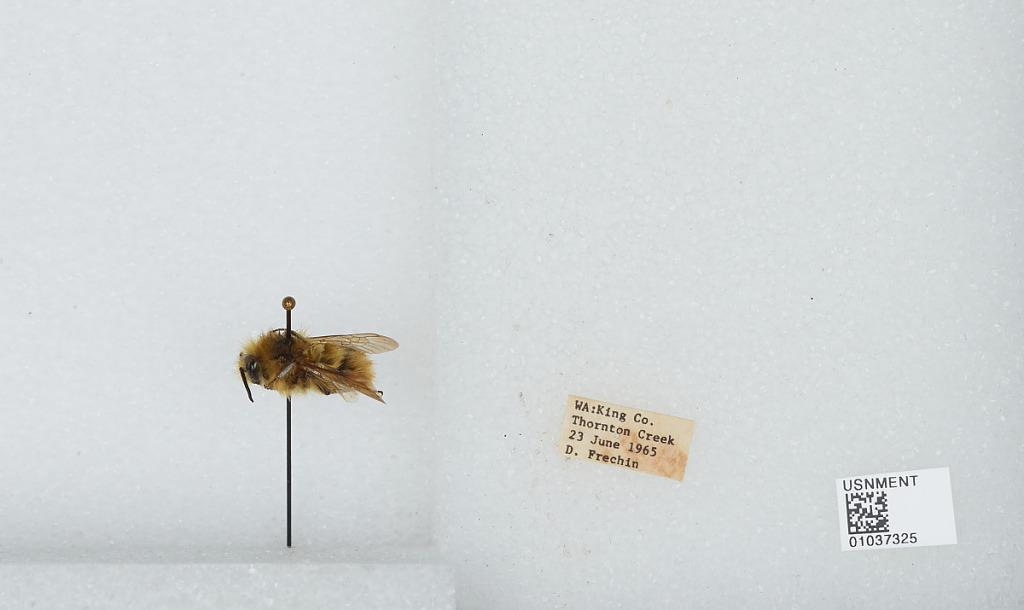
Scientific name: Bombus (Pyrobombus) mixtus Cresson
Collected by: D. Frechin
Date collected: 1965-6-23
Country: United States
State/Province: Washington
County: King
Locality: Thornton Creek
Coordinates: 47.7031, -122.309